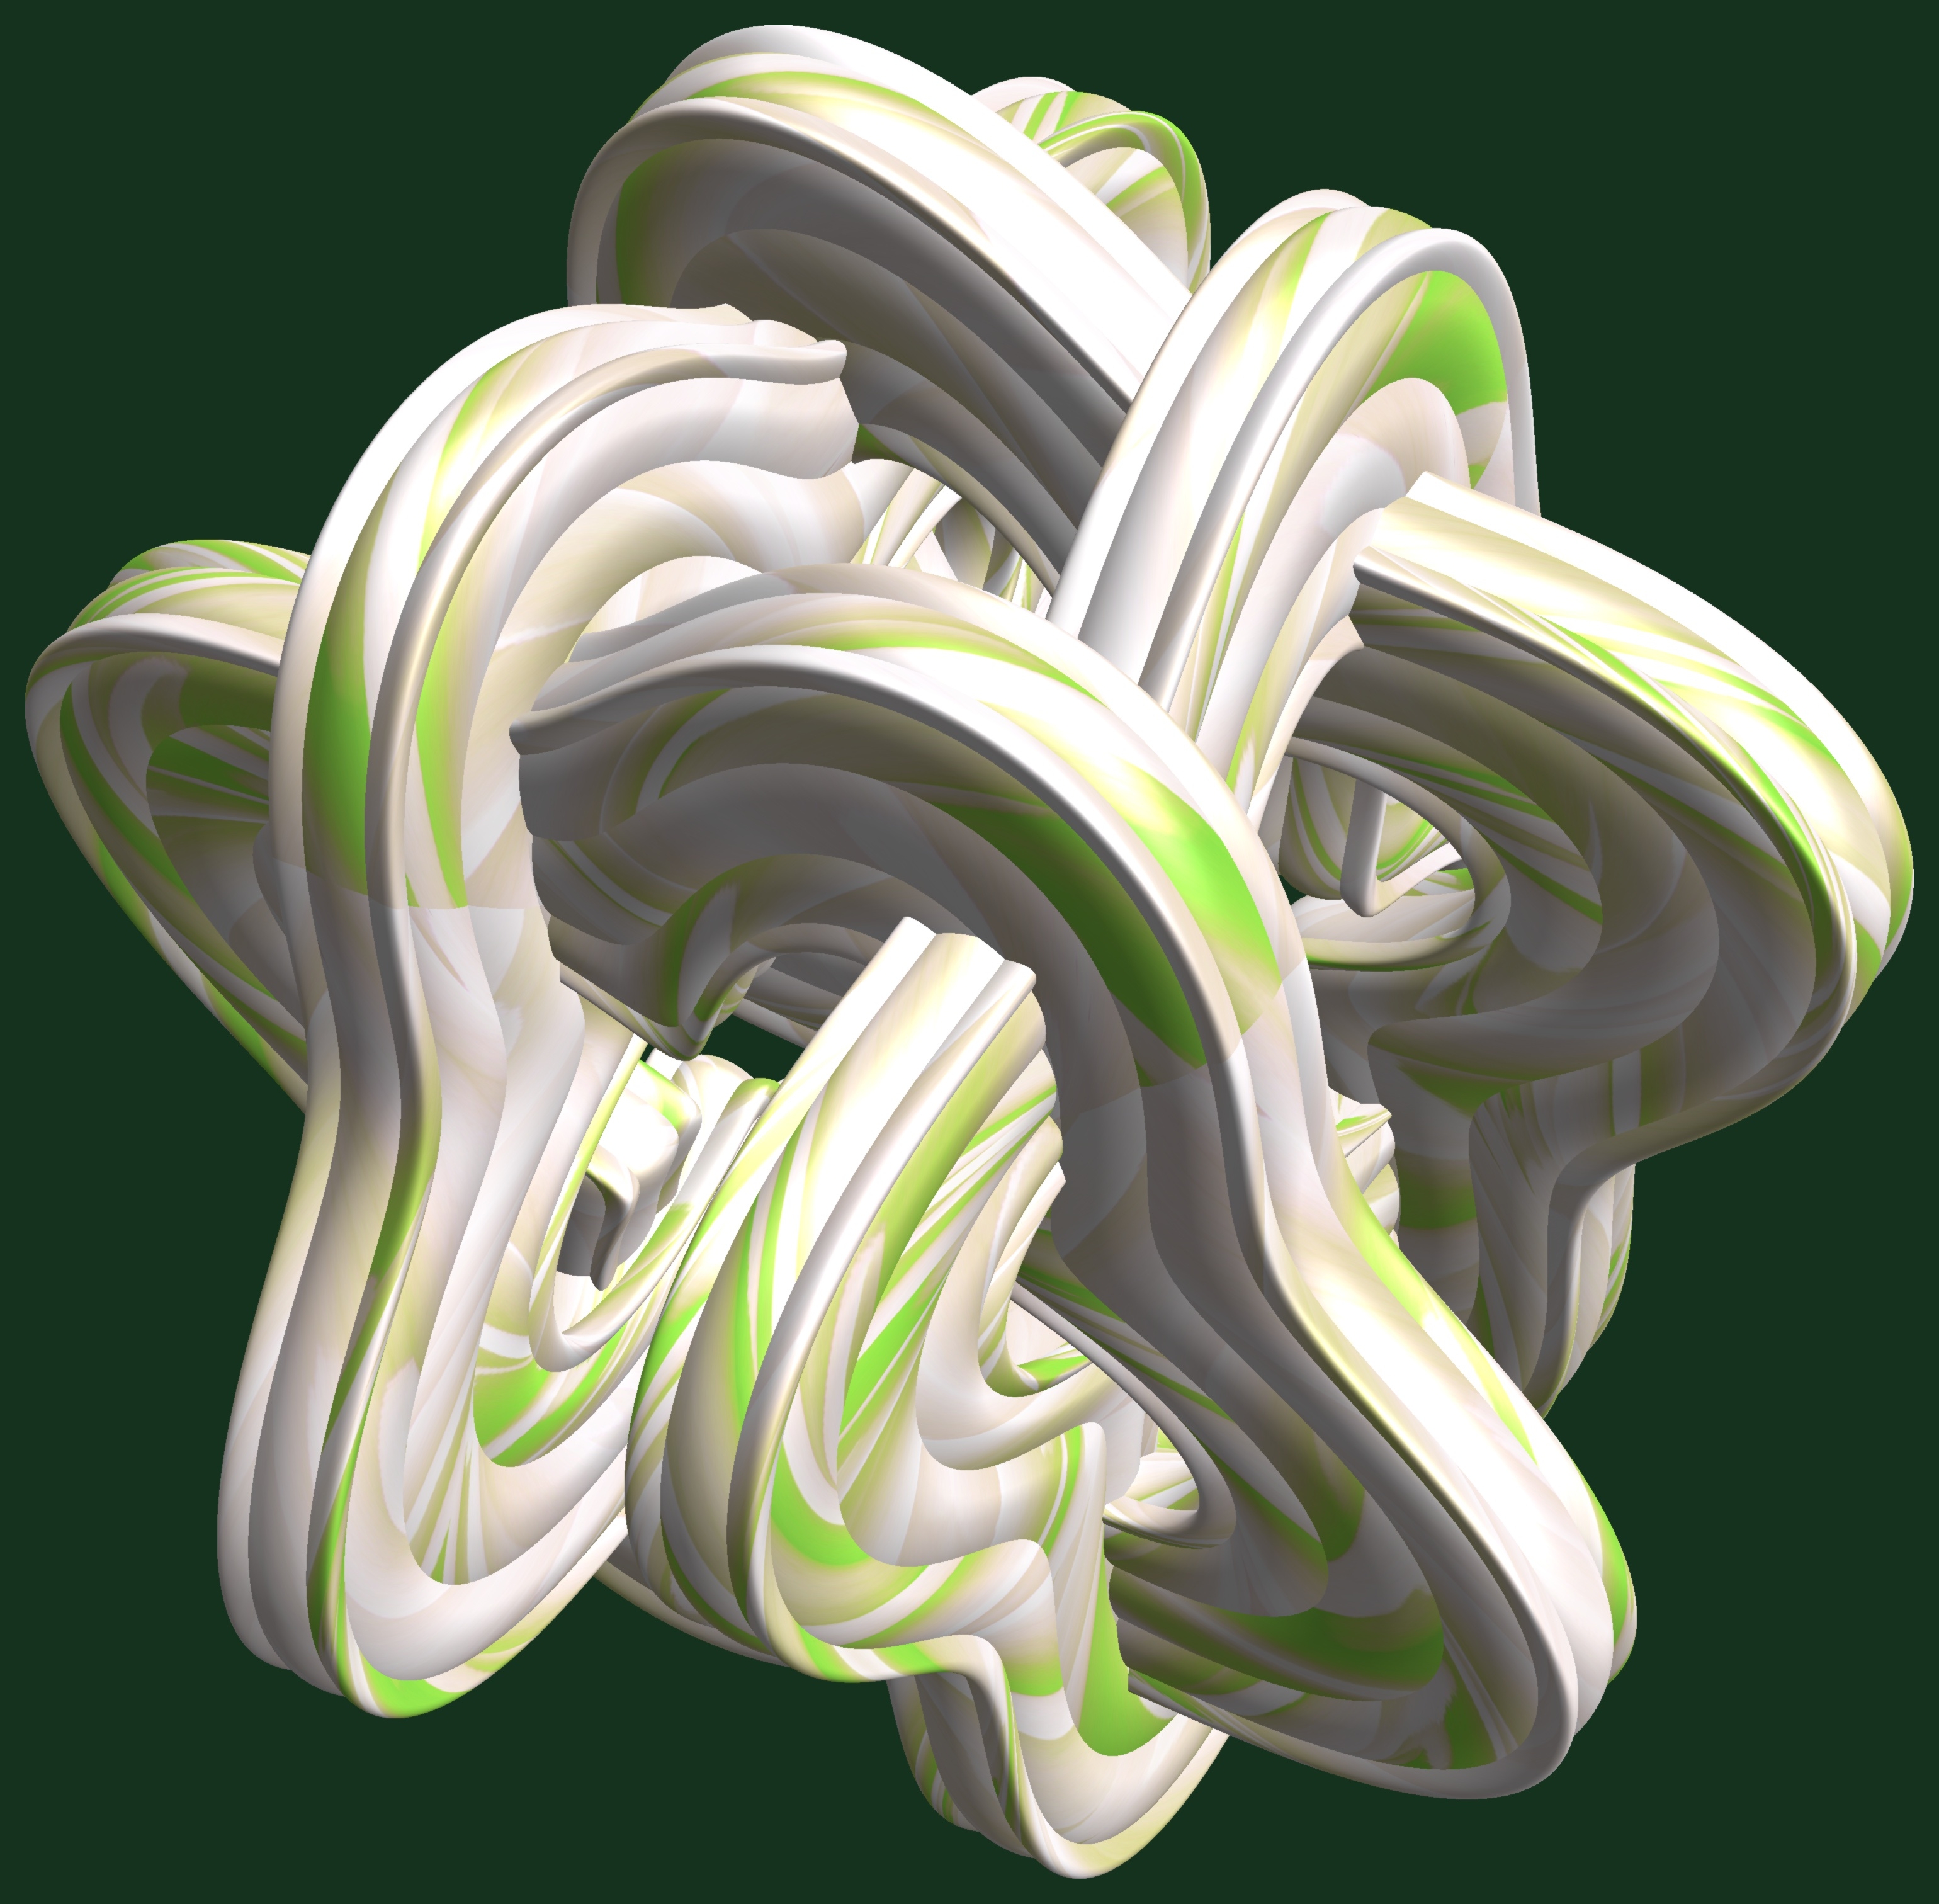
structure, texture, spiral, pattern, green, art, illustration, design, symmetry, 3d, graphic, torus, mathematica, cg, parametricplot3d, code, program, algorithm, abstruct, mapping